Allied prisoners of war of Japan

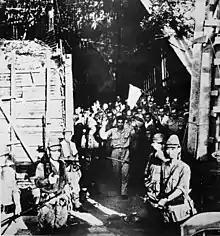
Surrender of US forces at Corregidor, Philippines, May 1942

During the Second World War, prisoners of war (POWs) from Allied countries (also known in the UK as Far East prisoners of war, FEPOW) suffered extreme mistreatment in Japanese captivity, characterized by forced labor, severe malnutrition, disease, physical abuse, and mass executions. The Imperial Japanese Army disregarded international conventions on the humane treatment of POWs, subjecting captives to brutal conditions in prison camps, on forced marches, and aboard transport ships known as "hell ships". Many POWs were forced into labor on large-scale infrastructure projects, including the infamous Burma-Siam Railway, where tens of thousands perished. Japanese forces also conducted biological and chemical experiments on prisoners, most notably through the activities of Unit 731.